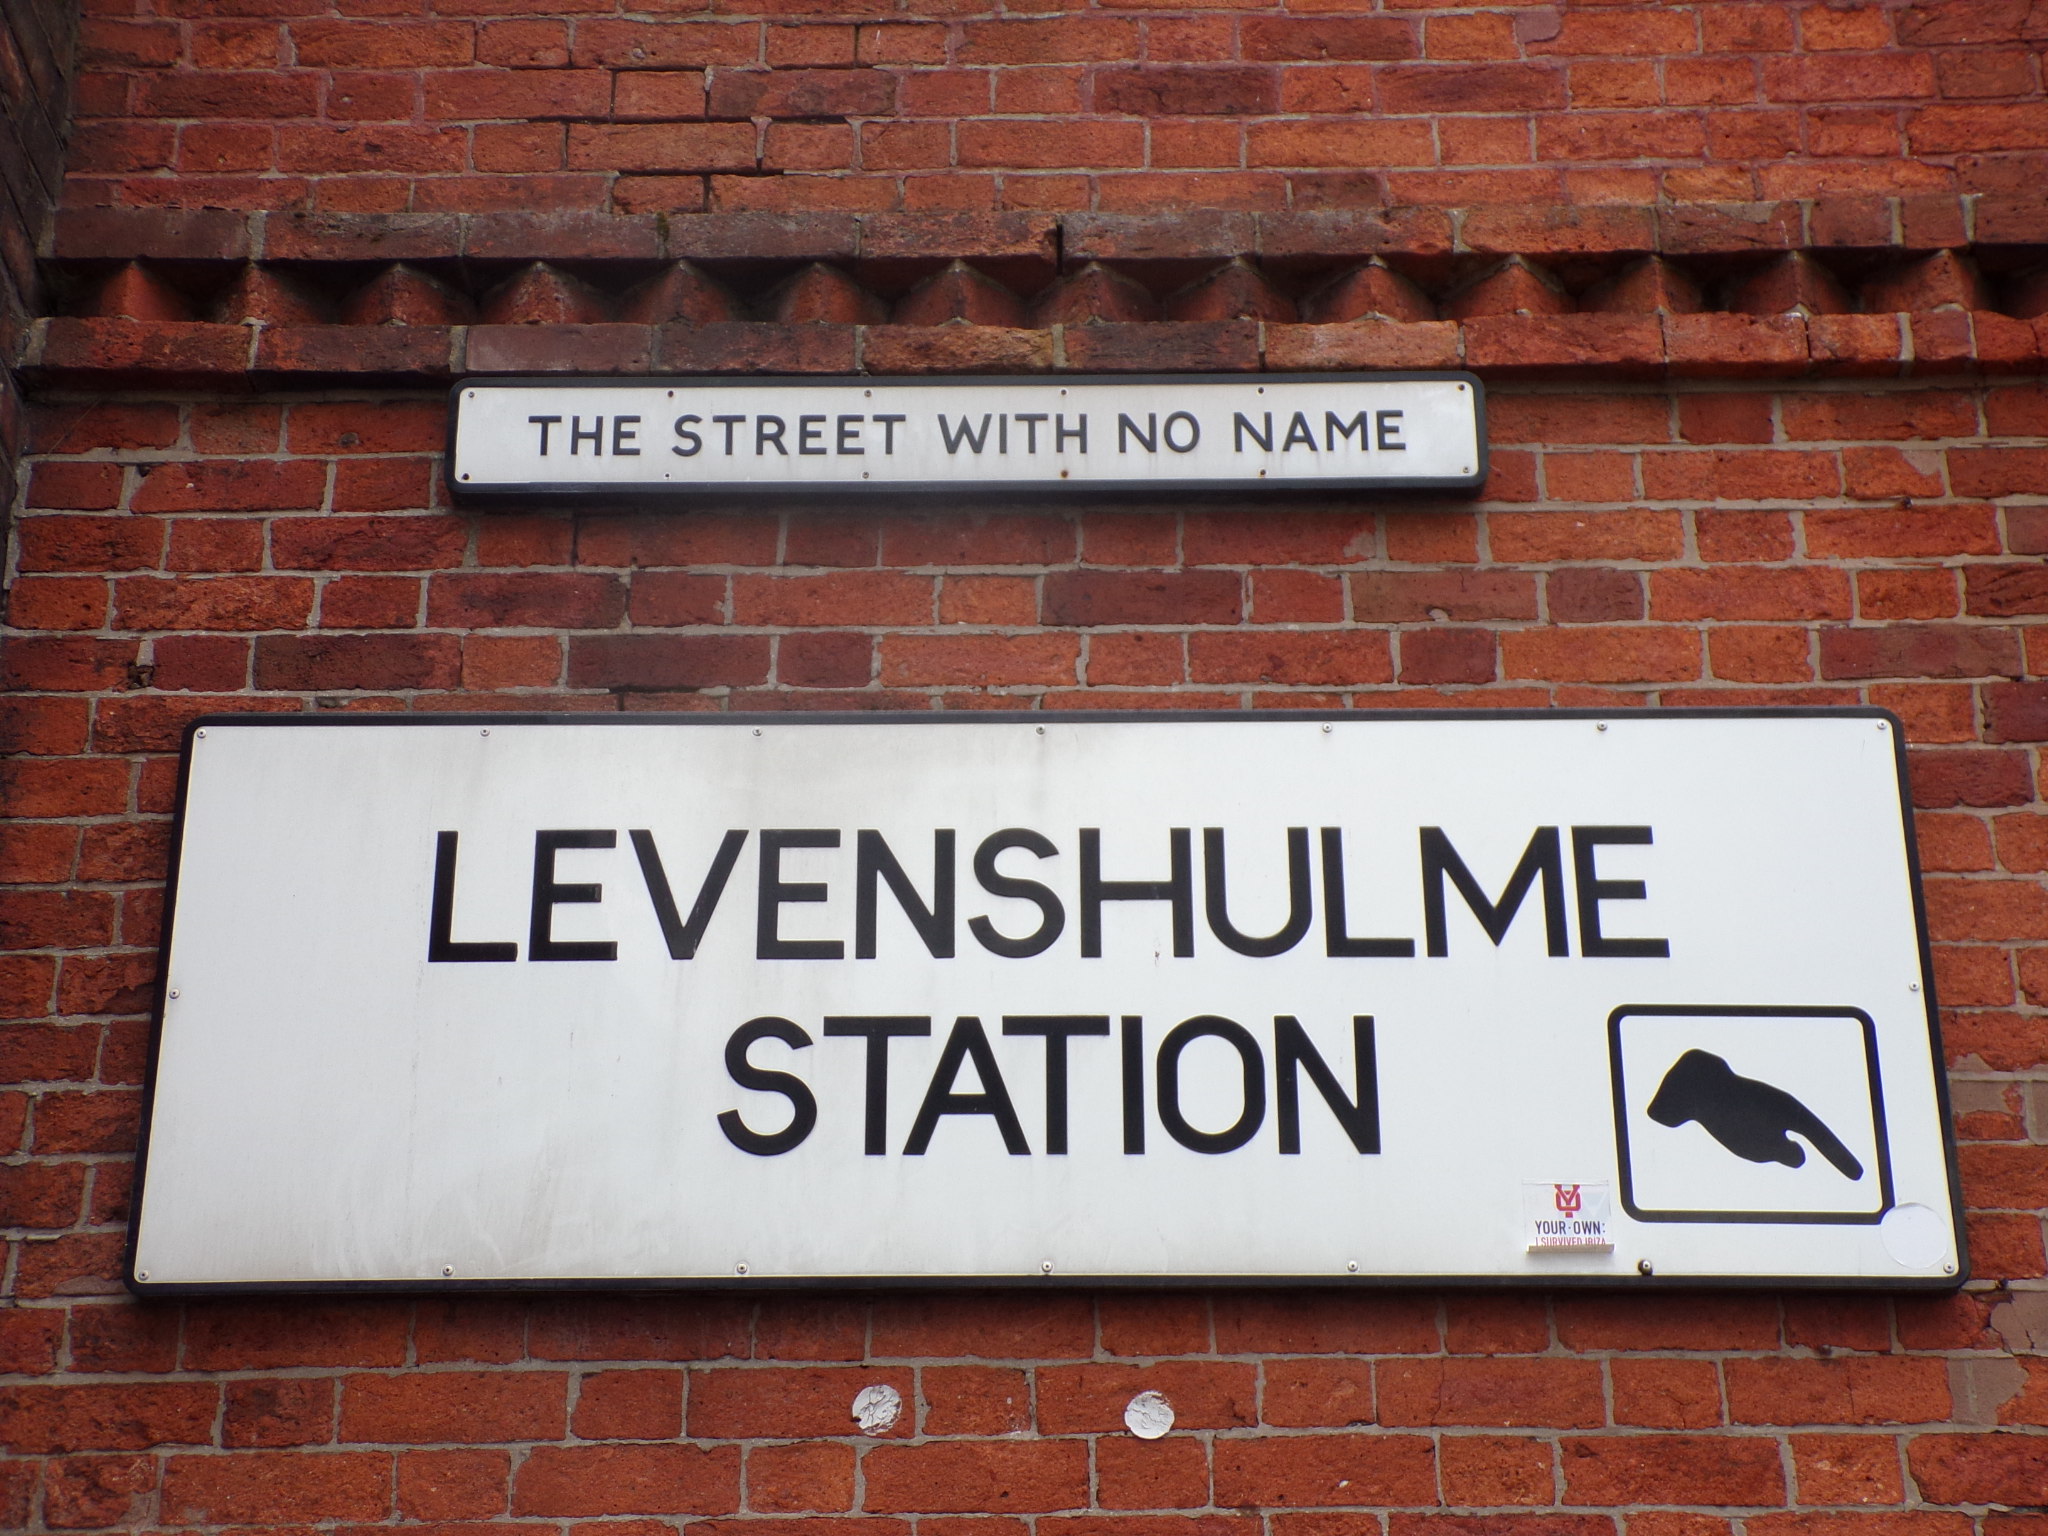
architecture, brickwork, brick, text, wall, font, signage, sign, nameplate, building